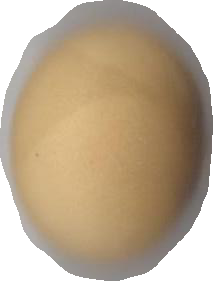
Variety: Dega